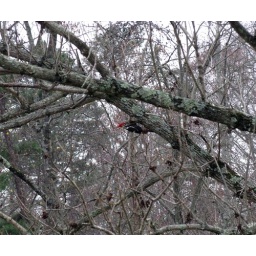
This large creature was in my tree this AM.....looked so pretty with the red hat on :-)